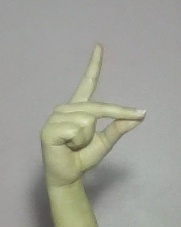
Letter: ta